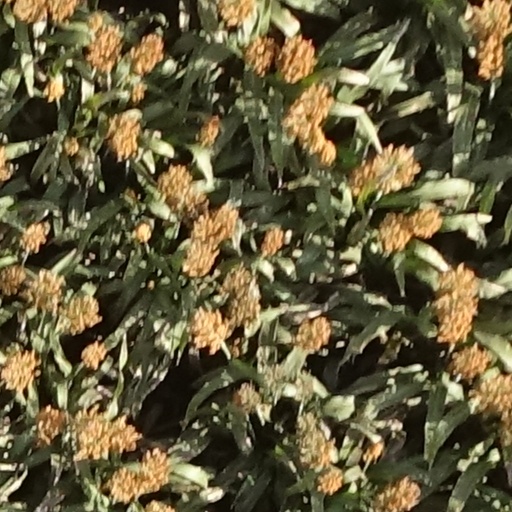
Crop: sorghum